East Liverpool, Ohio

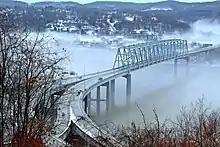
The Jennings Randolph Bridge connects to West Virginia via U.S. Route 30.

The potteries of East Liverpool became the national center of ceramic toilet and table wares, with 85 firms operating at one time or another making two-thirds of the national output from 1880 to 1950. East Liverpool's pottery district encompasses the city itself and the surrounding towns of Chester, West Virginia; Newell, West Virginia; and Wellsville, Ohio. In 1887, East Liverpool had 21 general ware potteries that employed 2,558 operatives. By 1923 the 17 firms had 7,000 employees and operated 270 kilns, with $25,000,000 in annual output. At various times, some of the largest potteries included the Goodwin Baggott Pottery; Knowles, Taylor & Knowles; Taylor, Smith & Taylor; The Hall China Company; and Homer Laughlin China Company.